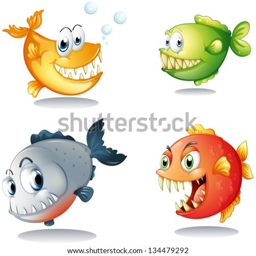
illustration of the different kinds of fishes with big fangs on a white background